John Smyth (minister)

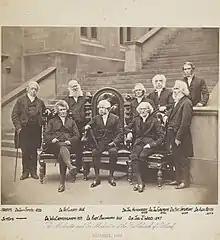
The Moderator and Ex Moderators of the Free Church of Scotland, Assembly; 1860. Pictured, from left to right, are (standing) Dr Smyth, Dr Clason, Dr Henderson, Dr Grierson, Dr N. Paterson and Dr Beith (behind); (seated) Dr Cunningham, Dr Buchanan and Dr Julius Wood.

He was photographed by Hill & Adamson in 1843. He was photographed in 1860 ("illustrated" right) at the foot of the steps to New College with several other ex-Moderators of the Free Church.